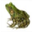
Label: frog